Sergiu Sîrbu (politician)

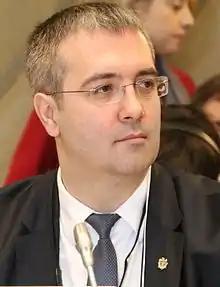
Sîrbu in 2017

Sergiu Sîrbu (born Serghei Sîrbu, 28 September 1980) is a Moldovan politician and jurist, who started serving in 2010 as Deputy in the Parliament of Moldova as member of the faction of Democratic Party of Moldova. On 11 July 2014, Sîrbu became Deputy President of the Parliament of Moldova. Sergiu Sîrbu was member of Party of Communists of the Republic of Moldova until 12 December 2012, when he left the party. The same year, Sîrbu is member of Democratic Party of Moldova.